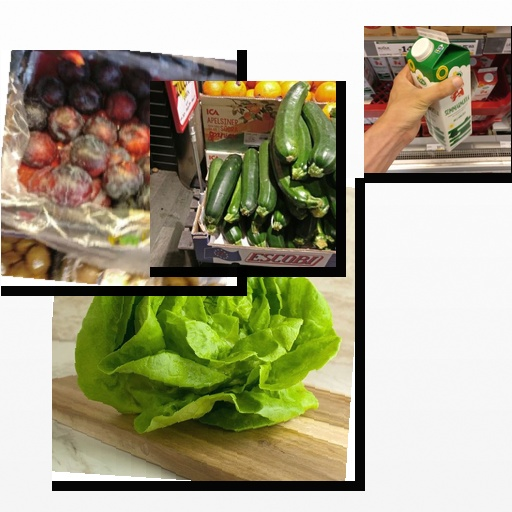
Food items: zucchini, milk, plum, lettuce